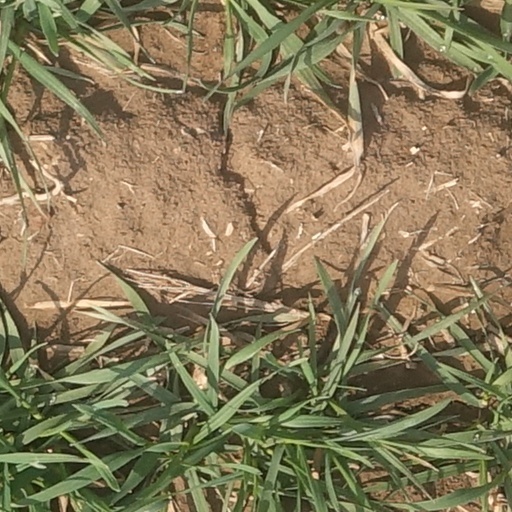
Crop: wheat